Vlochos (archaeological site)

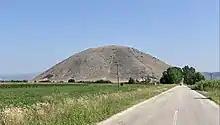
The archaeological site and the hill of Strongilovouni, towards north.

The archaeological site at Vlochos is located at the northeast corner of the western Thessalian plain, in the regional unit of Karditsa, Greece. The site is centred around the large hill of Strongilovouni south of the modern village, and contains the remains of several urban settlements of Classical Antiquity. The remains cannot be securely identified with any city known from ancient sources, but the size of the settlement indicates that it must have been one of the "poleis" or city-states of the region.